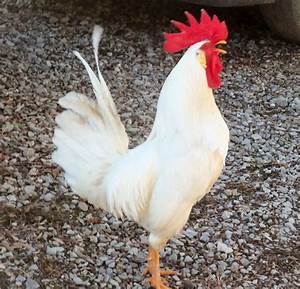
Label: chicken